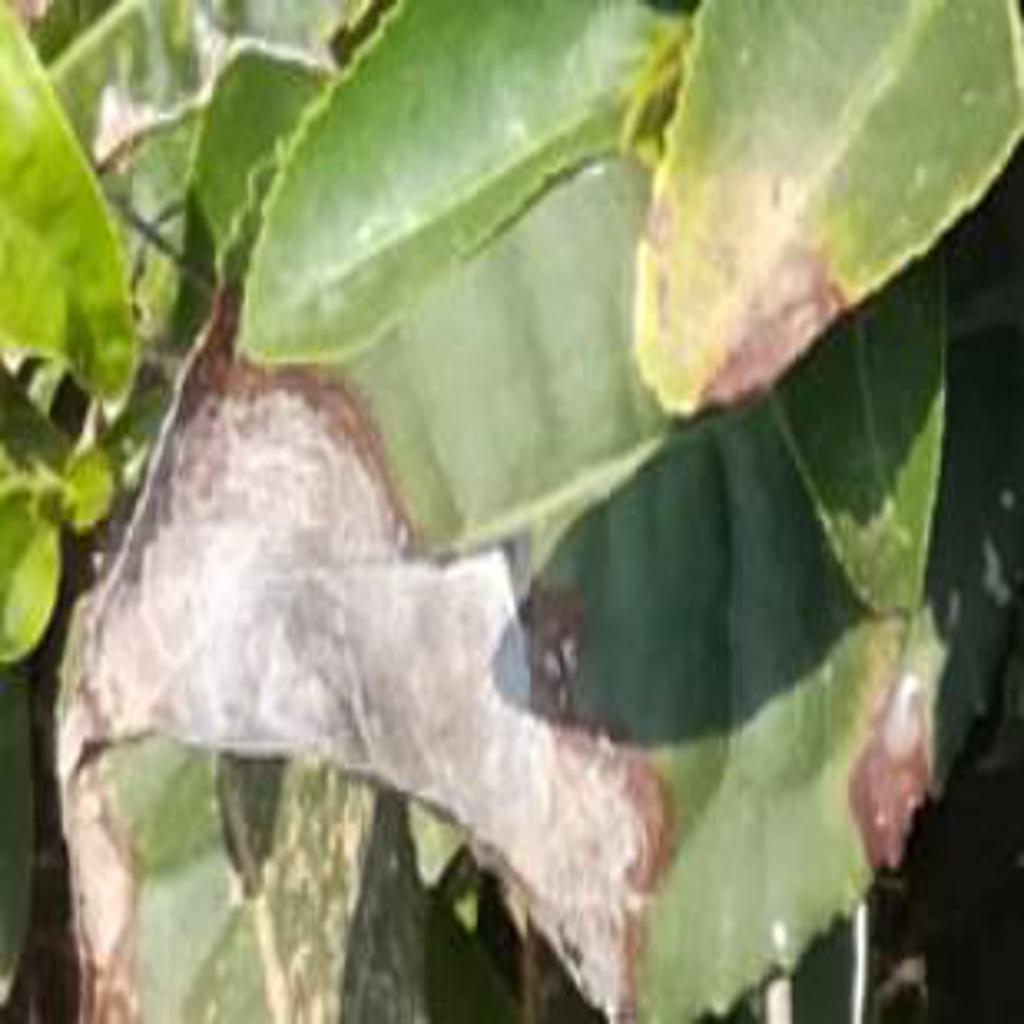
Label: Tea leaf blight